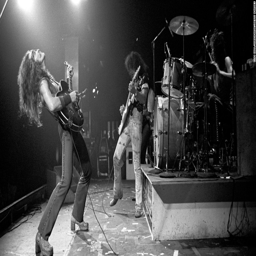
person , left , plays the guitar .